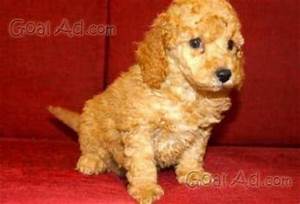
Label: cane